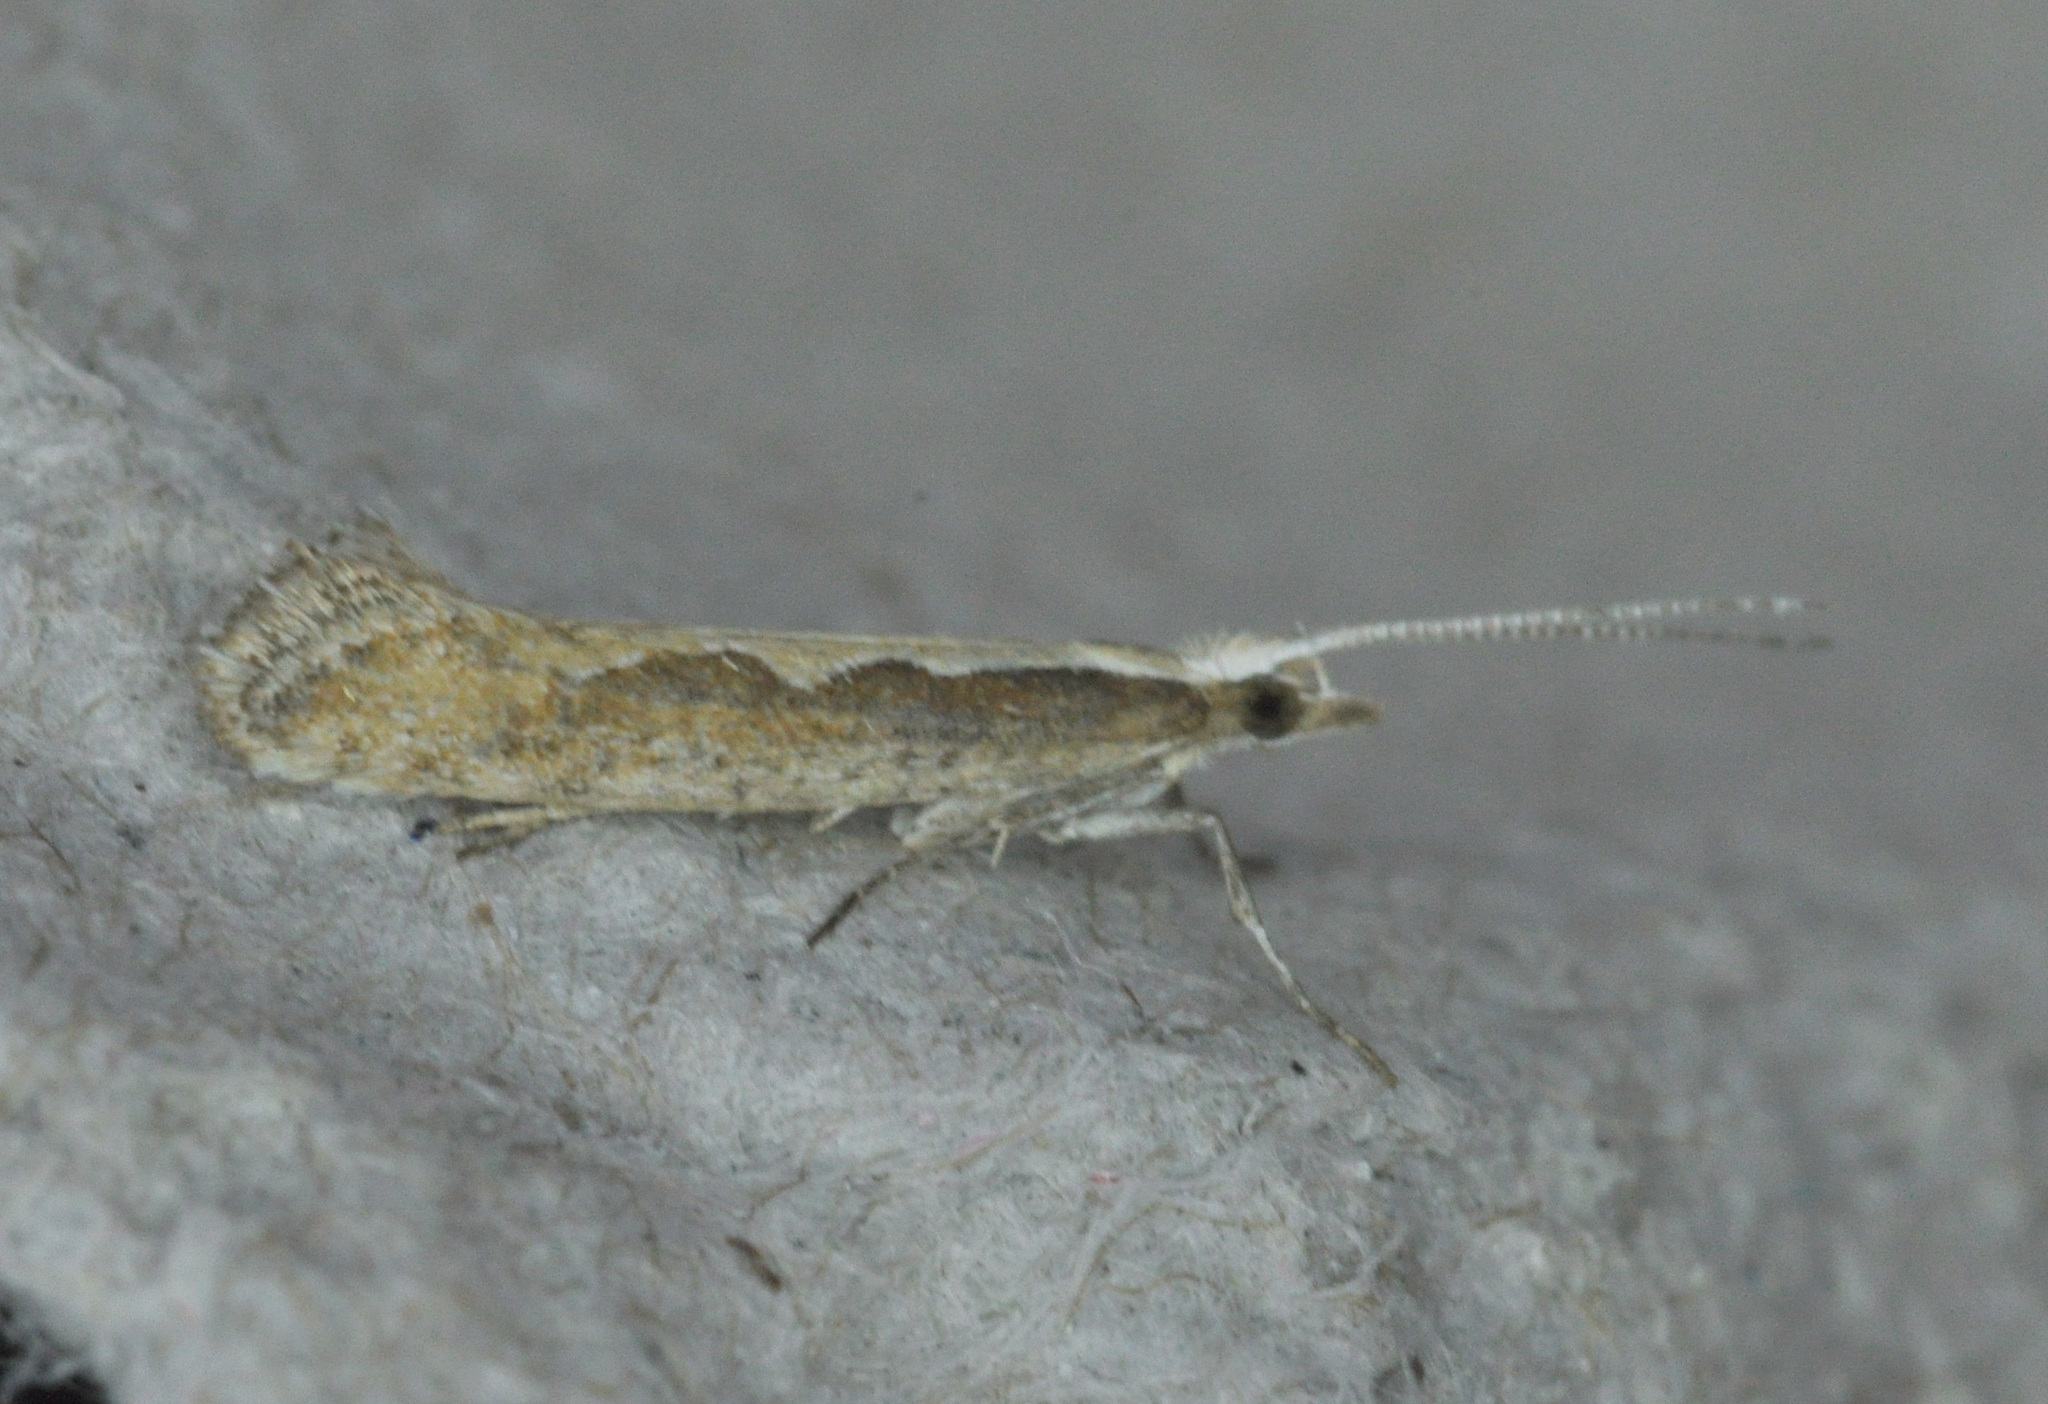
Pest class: diamondback_moth